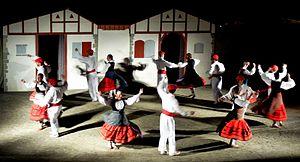
Danses Basques du groupe folklorique Xinkako à Bidart
Philippe Oyhamburu, né Doyhamboure le 26 juin 1921 à Argelès-Gazost, est un danseur, chorégraphe, musicien, chef de chœur, auteur, homme de radio et conférencier qui a œuvré toute sa vie pour faire connaître la culture basque à travers le monde, notamment à la tête des ballets et chœurs Etorki avec lesquels il parcourt le monde pendant plusieurs décennies.
Bidart est une commune française située dans le département des Pyrénées-Atlantiques en région Nouvelle-Aquitaine. Elle s’est développée sur près de cinq kilomètres du littoral atlantique et sa façade maritime se distingue par de longues falaises fortement plissées surplombant quelques plages. Limitrophe de Biarritz, elle se trouve à vingt-cinq kilomètres au nord de la frontière franco-espagnole.